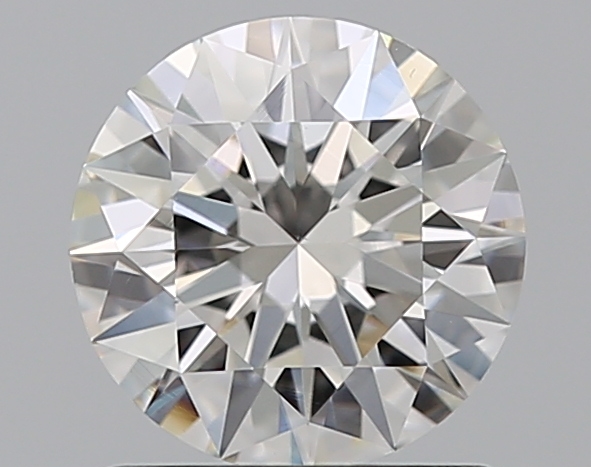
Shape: round
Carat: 1
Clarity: VS1
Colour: G
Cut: EX
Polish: EX
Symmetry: EX
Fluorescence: N
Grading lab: GIA
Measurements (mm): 6.47 x 6.5 x 3.94